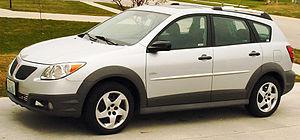
Pontiac est un constructeur automobile fondé en 1906 et disparu en 2010, autrefois Oakland issu du groupe General Motors.